Lashon hara

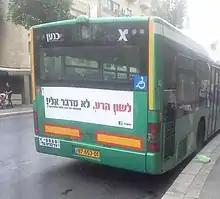
Advertisement on a bus saying "Lashon hara doesn't speak to me!" in Hebrew

The term "lashon hara" is not mentioned in the Tanakh, but "keep thy tongue from evil" occurs in Psalm 34:14. The Torah contains a general injunction against "rekhilut" (gossip): "Thou shalt not go up and down as a talebearer among thy people; neither shalt thou stand idly by the blood of thy neighbour: I am the ." The Biblical curse on one who "strikes his fellow in secret" is understood by the rabbis to refer to "lashon hara", as it is a form of harming a person without their knowledge.